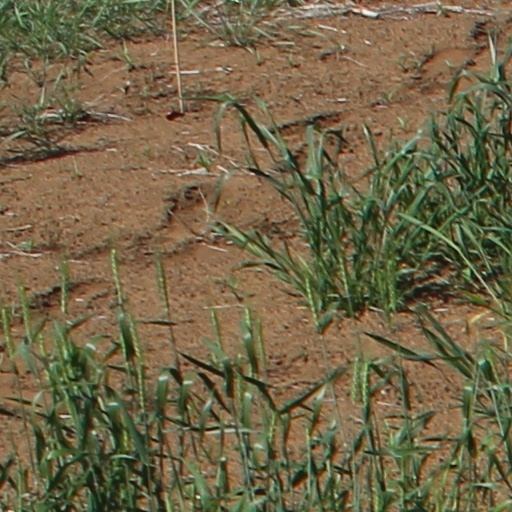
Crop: wheat